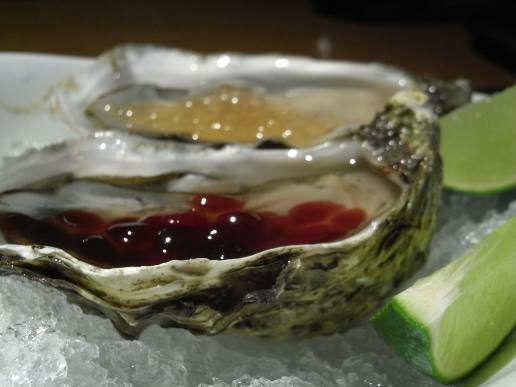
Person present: No